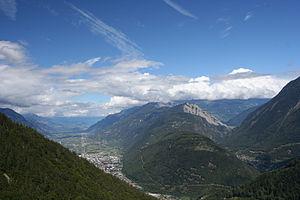
Valais, depuis les hauteurs d'Ovronnaz